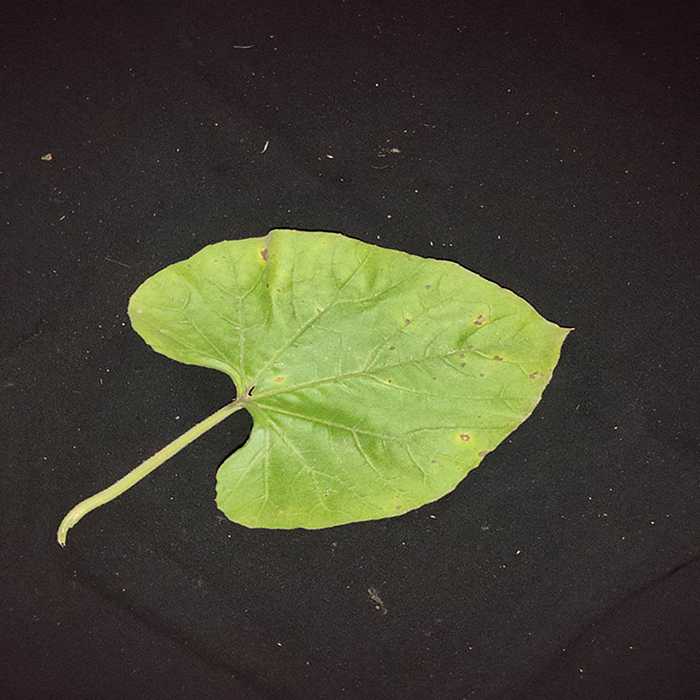
Plant: Bottle gourd
Label: Anthracnose